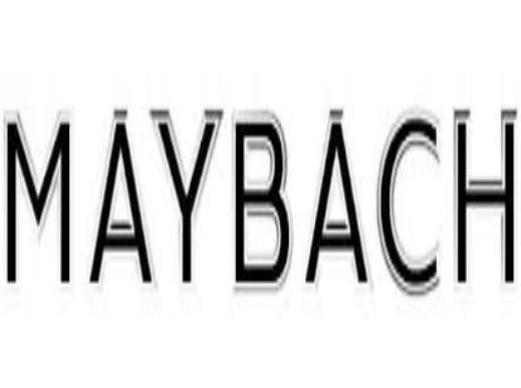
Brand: maybach-2
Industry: Transportation